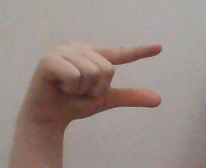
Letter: dal